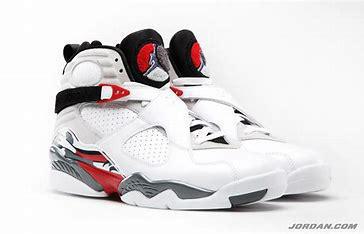
Brand: Jordan
Model: 8 Retro